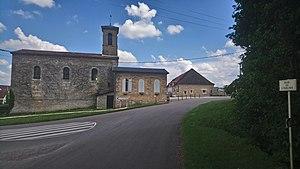
Rue de l'Eglise, au carrefour de la rue du Cerisier
Broindon est une commune française située dans le département de la Côte-d'Or, en région Bourgogne-Franche-Comté.